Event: Nepal Earthquake
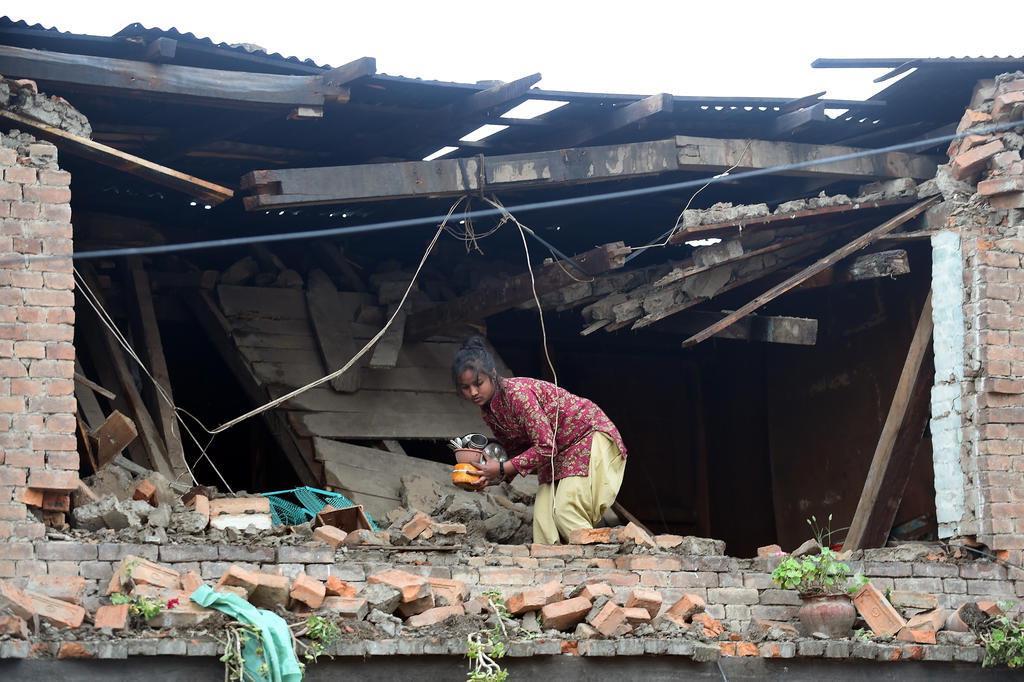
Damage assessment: damage